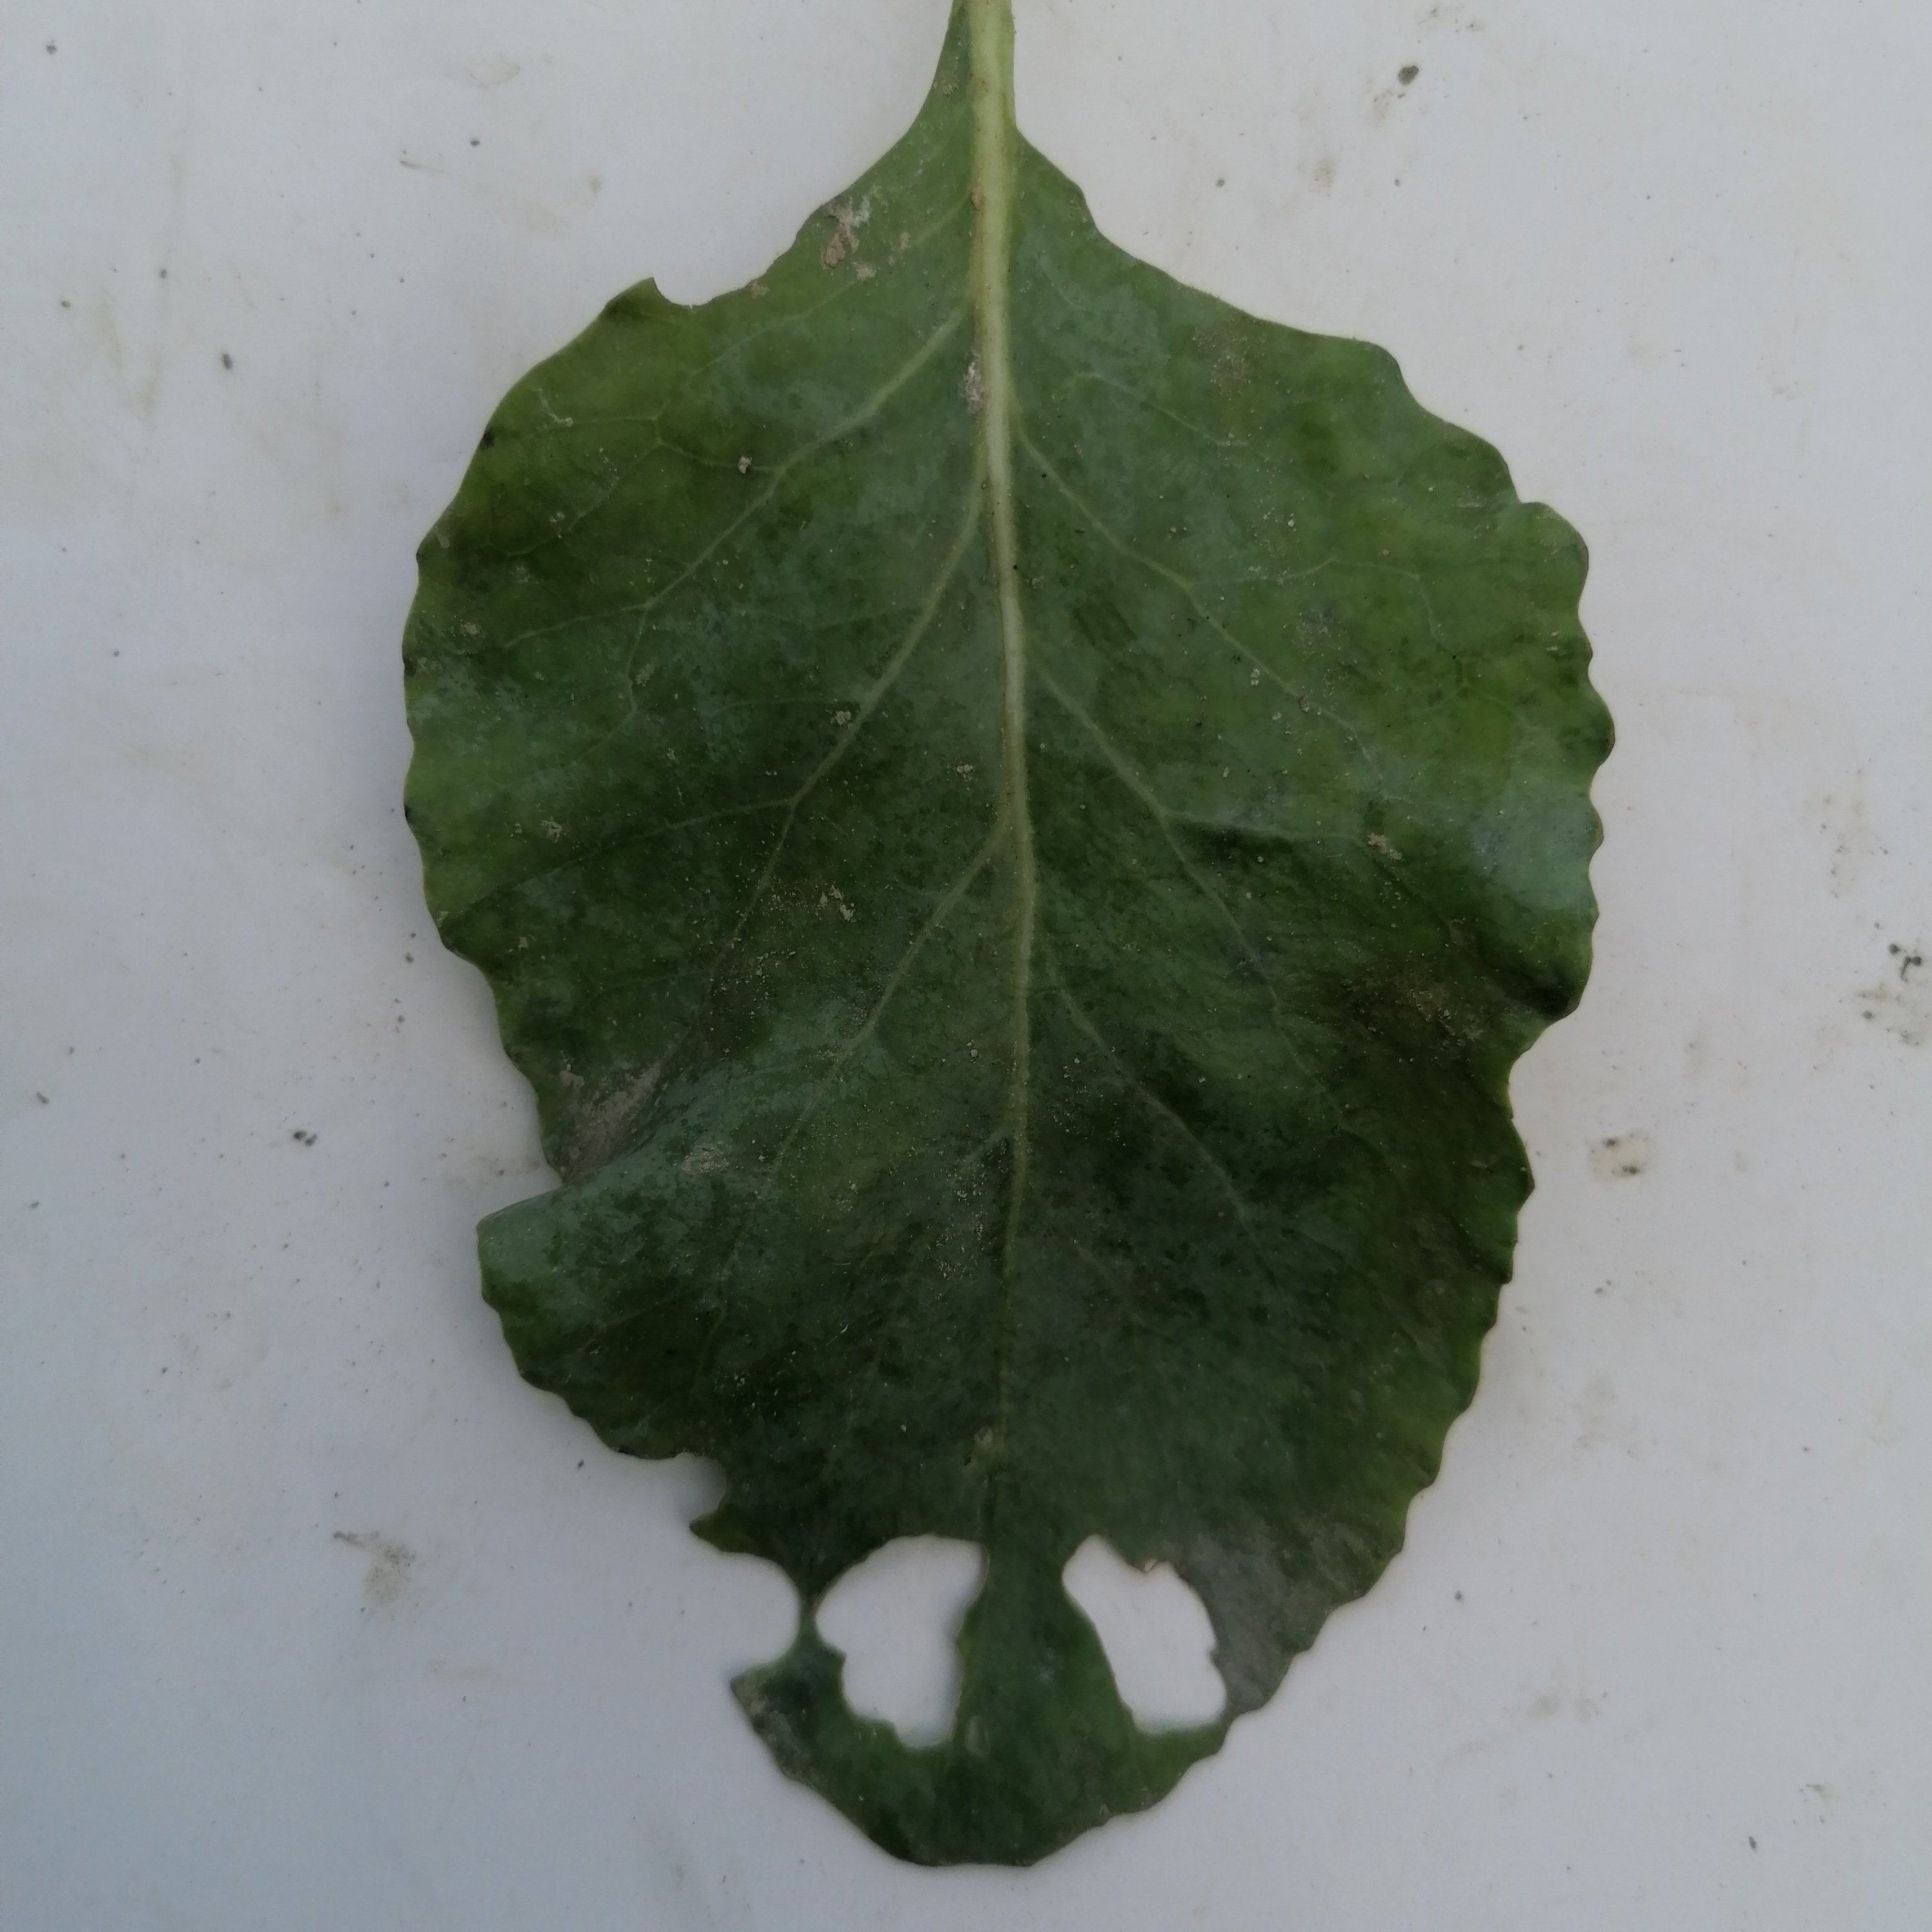
Label: Insect Hole